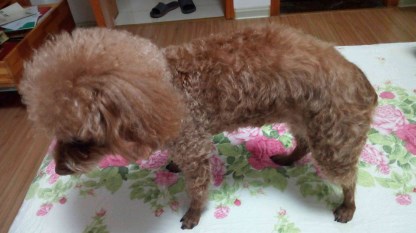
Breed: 7449-n000128-teddy